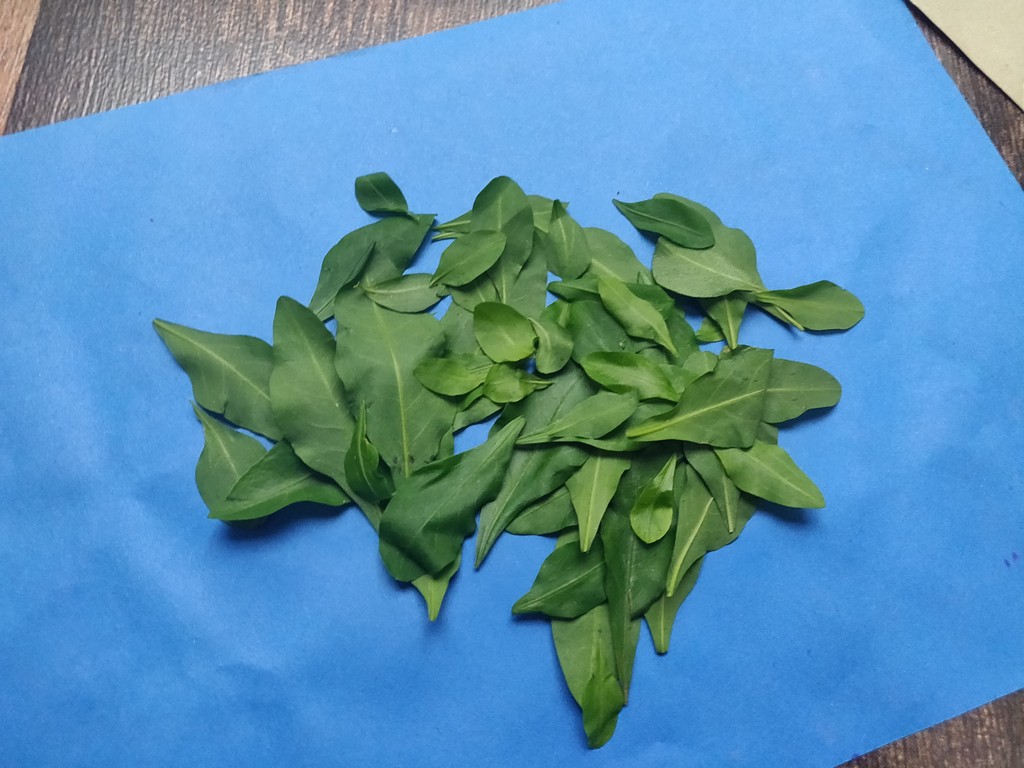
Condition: Healthy
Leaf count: multiple
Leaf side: unknown